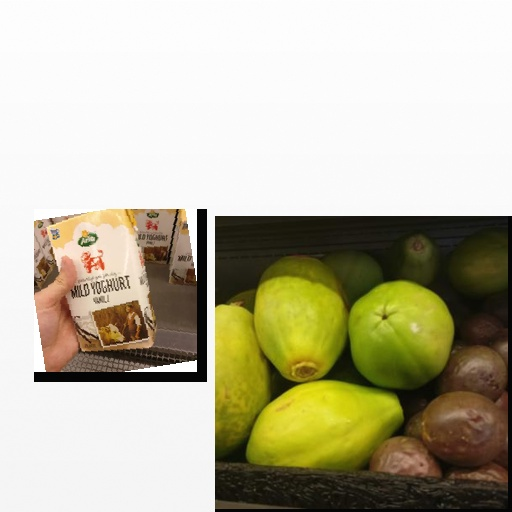
Food items: vanilla_yoghurt, papaya